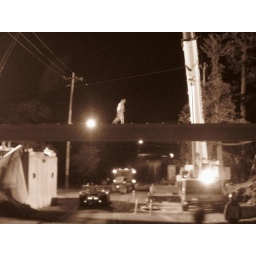
The first person to walk over the new trail bridge span